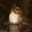
Label: frog